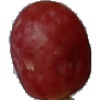
Label: Grape Pink 1